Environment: real
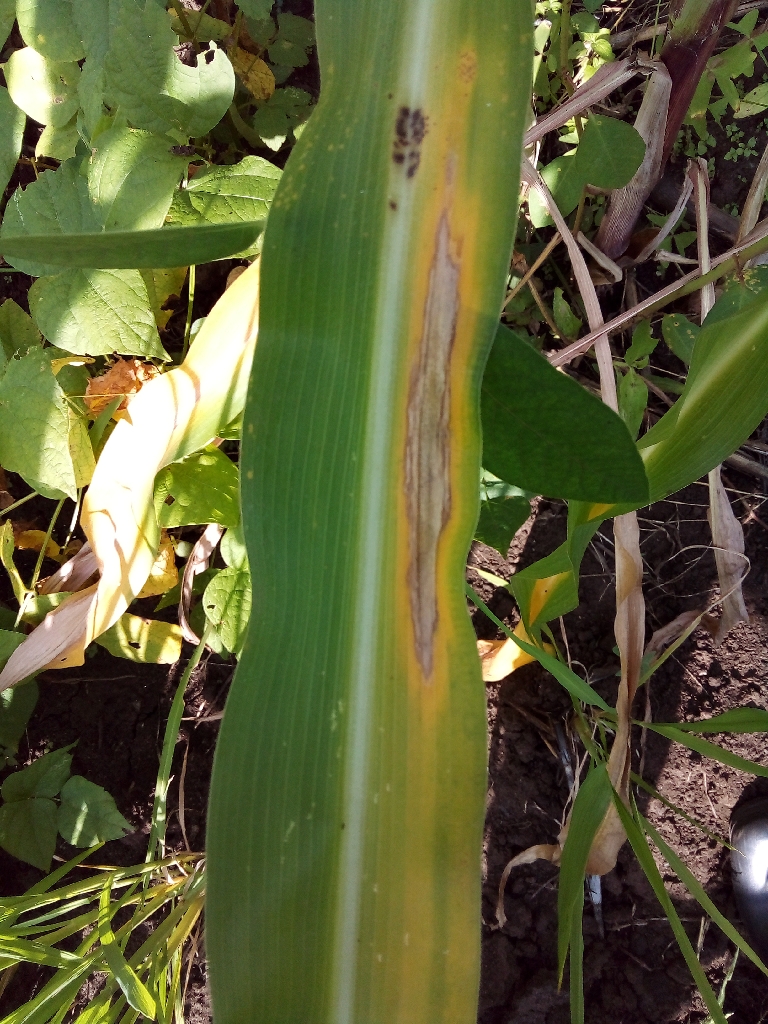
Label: northern_corn_leaf_blight